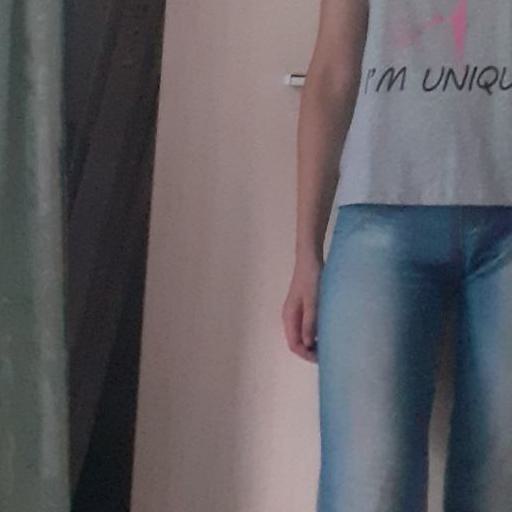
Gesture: no_gesture